Benjamin Williams Leader

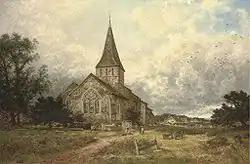
"The Village Church" (1900)

Leader's early works bore the influence of the Pre-Raphaelites with their attention to fine detail and emphasis on painting from nature "en plein air". In his later years he adopted a looser style which was more impressionistic rather than being an exact copy of nature and this proved to be more popular.